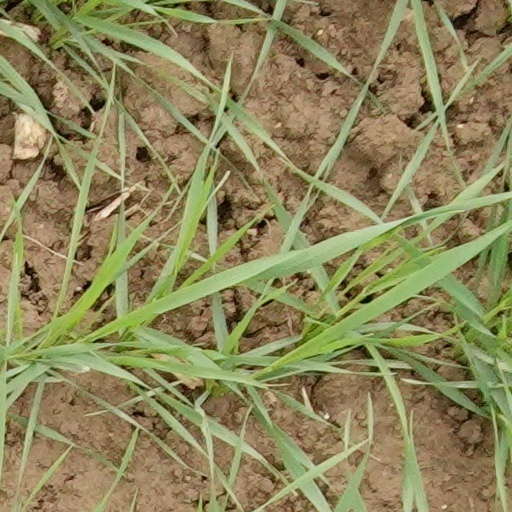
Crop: wheat